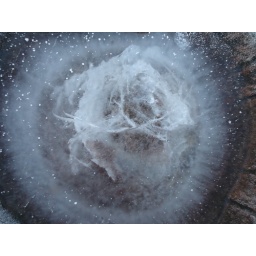
Our bird bath in the garden froze solid and I thought it looks just like a rose.